Jack "Kid" Wolfe

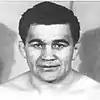
Wolfe circa 1927

On September 21, 1922, Wolfe was matched with Joe Lynch, reigning World Bantamweight Champion, in New York's Madison Square Garden for the new weight division, World Junior Featherweight Title, winning in a fifteen-round bout. The weight limit for the new division was 122 pounds. The match could not be for the World Bantamweight Championship, as Lynch was four pounds over the weight class limit. It may have been Wolfe's most important victory as the fight was billed as a world championship, and Wolfe won his first and only title, though the New York State Athletic Commission did not recognize this weight class at the time. By the 1970s the Junior Featherweight Class was revived and recognized worldwide.